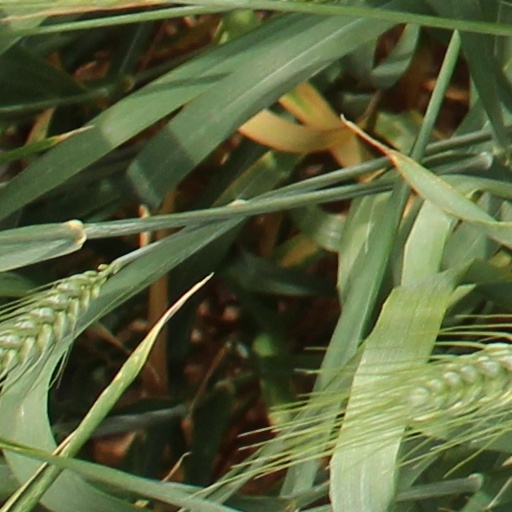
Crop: wheat